Sky position (RA, Dec in degrees): 130.848, 3.906
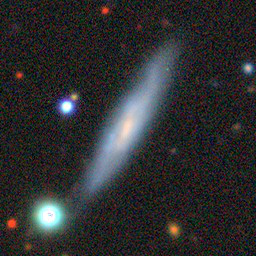
Galaxy morphology: Edge-on Galaxies without Bulge